Dutch West India Company

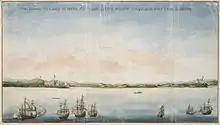
Painting by Johannes Vingboons of both Elmina Castle and Fort Nassau, Ghana (ca 1665)

Due to the Peace of Westphalia, the attacks on Spanish shipping were forbidden to the GWC. The Portuguese succeeded in the recapture of Angola. Many merchants from Amsterdam and Zeeland decided to work with marine and merchants from the Holy Roman Empire, Denmark–Norway, England and other European countries. In 1649, a competing Swedish Africa Company was founded; the GWC obtained a monopoly on gold and enslaved Africans with the kingdom of Accra (present-day Ghana). Elmina Castle was the main port. In 1654 the Dutch were thrown out of Brazil after the recapture of Recife. In 1656, the company signed the Treaty of Butre (Dutch Gold Coast). In 1659 the Danish West India Company, an undercover Dutch enterprise, was founded. (In 1660 the Royal African Company was founded, led by the Duke of York.)